2019 Philippine Senate election

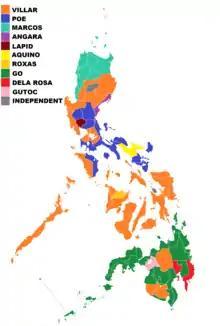
First-placer per province in the Philippines during the Senate election 2019

Winning candidates were proclaimed on May 22. Nine candidates in the Hugpong ng Pagbabago (HNP) slate won. None of the Otso Diretso candidates won, while three won who were from neither slate, with one each from the Nationalist People's Coalition (NPC) and the United Nationalist Alliance (UNA), and an independent candidate.